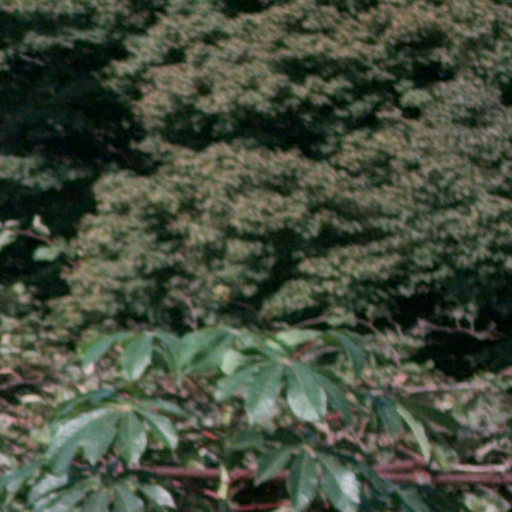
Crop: cassava